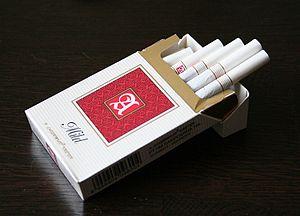
PT Hanjaya Mandala Sampoerna Tbk. est une société indonésienne du tabac. Sampoerna est l'une des plus grandes sociétés de tabac indonésien, devant Bentoel Group et Nojorono.